1976 World Series

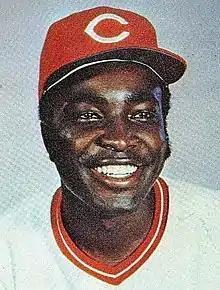
Joe Morgan

Joe Morgan got the Reds off to a booming start with a home run in the first off of Doyle Alexander, who had to start because Catfish Hunter had a sore arm and needed another day of rest. The Yankees tied the game in the second when Lou Piniella hit a leadoff double, moved to third on a groundout and scored on Graig Nettles's sacrifice fly. In the third, Dave Concepcion tripled with one out and scored on Pete Rose's sacrifice fly to put the Reds up 2–1. Tony Pérez's RBI single in the sixth extended their lead to 3–1. In the seventh, George Foster hit a leadoff single and scored on a Johnny Bench RBI triple. Bench then scored on a Sparky Lyle wild pitch. The only bad news for the Reds was an injury to starting pitcher Don Gullett, who pulled a calf muscle in the eighth and would be unavailable for the remainder of the Series. It turned out to be Gullett's last appearance in a Reds uniform. Pedro Borbon pitched shutout innings to close the game.